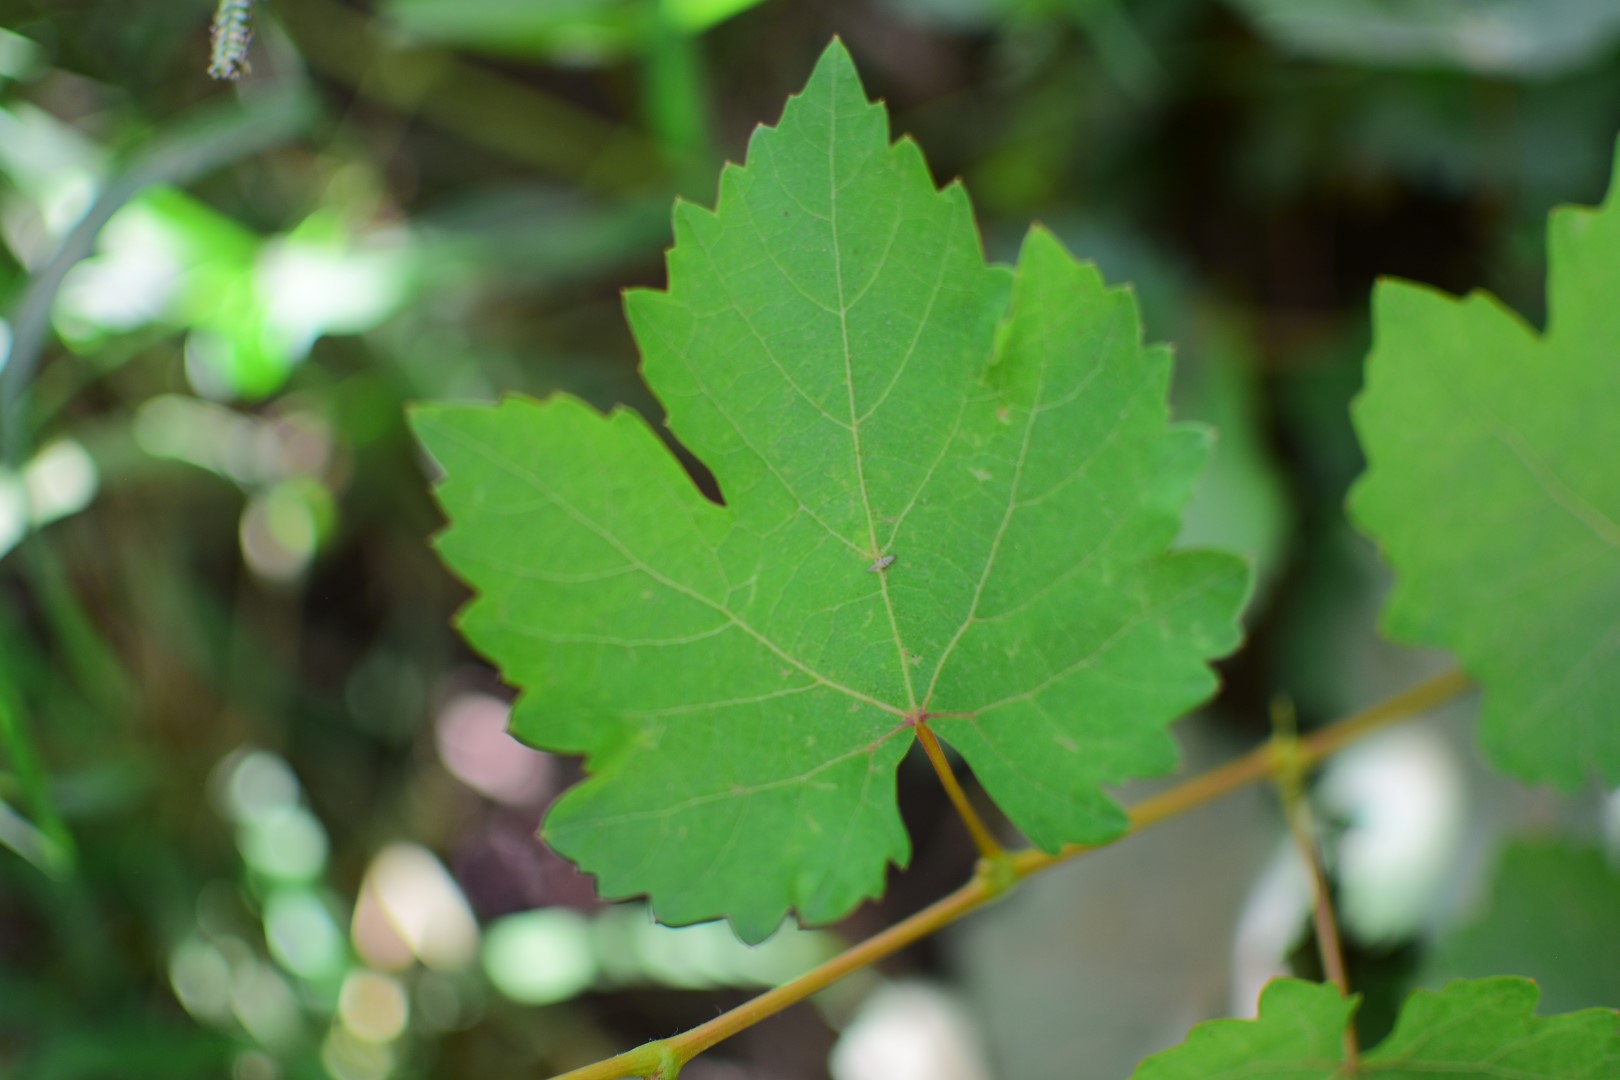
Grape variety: Shdah